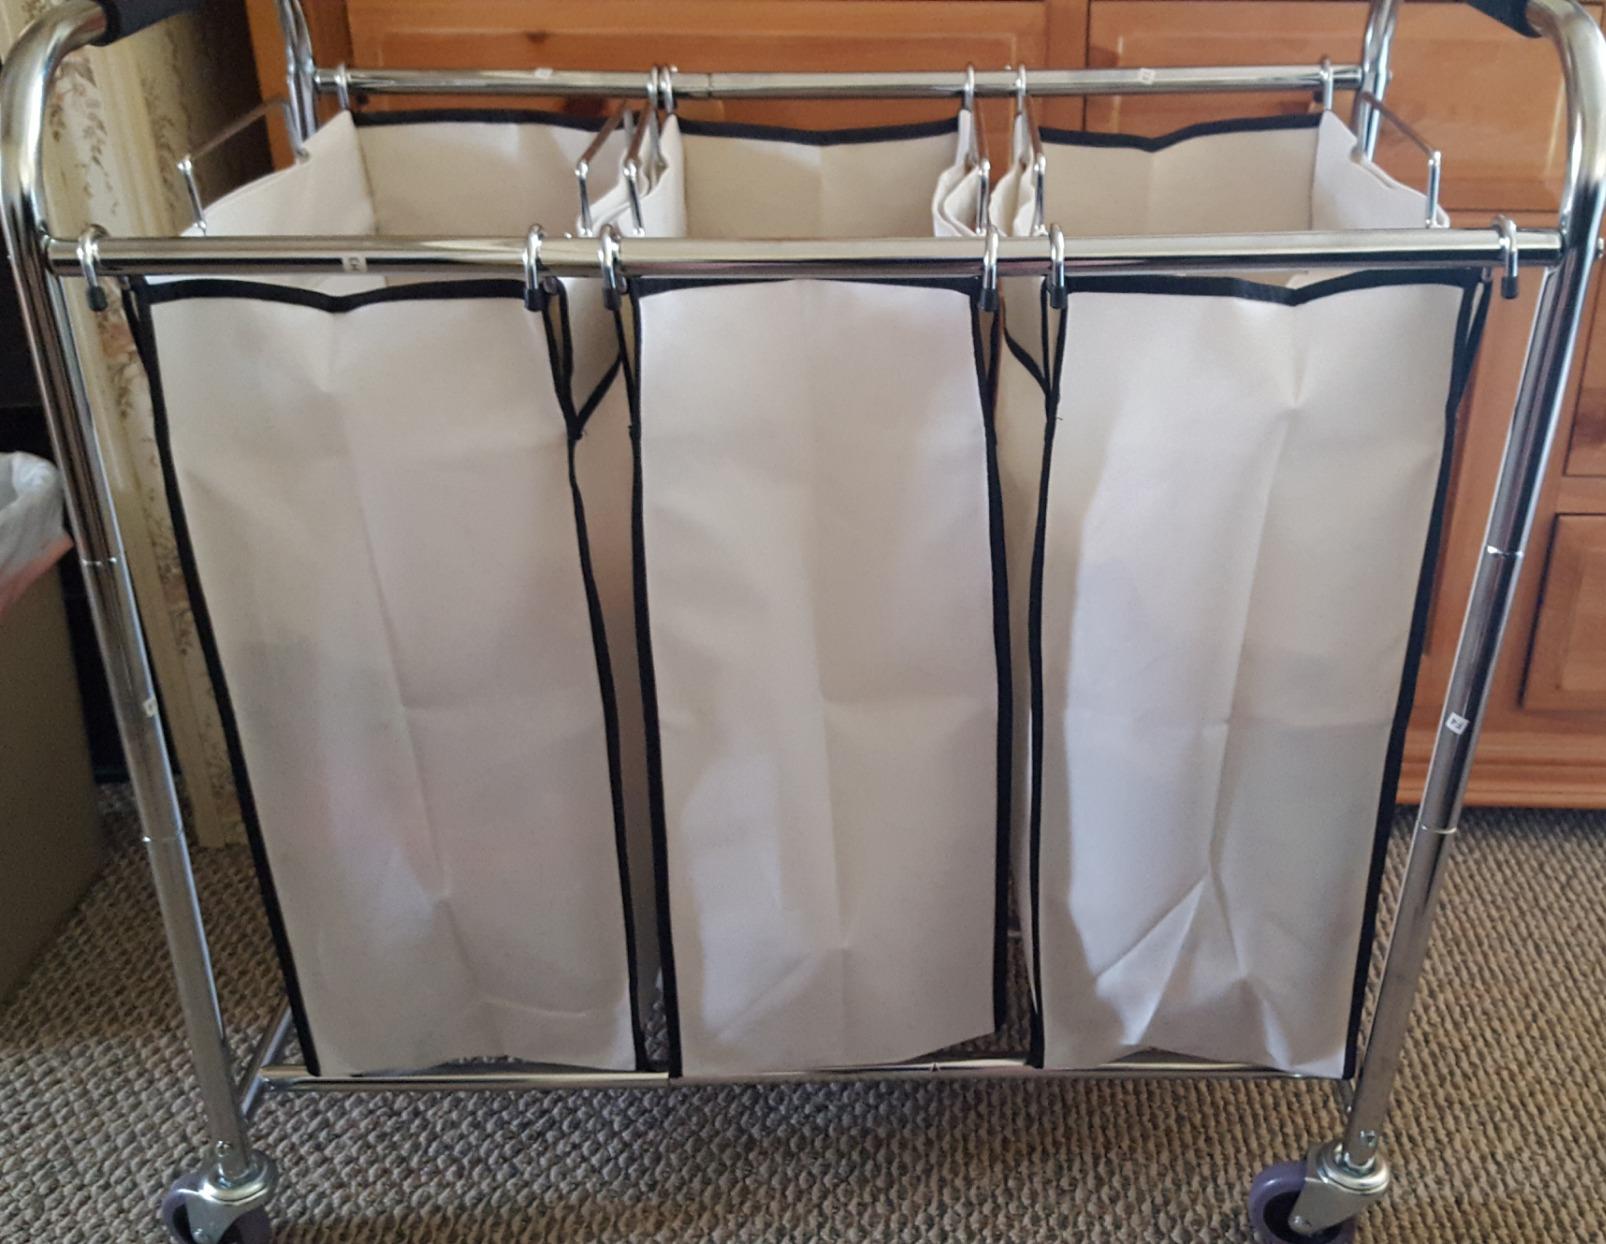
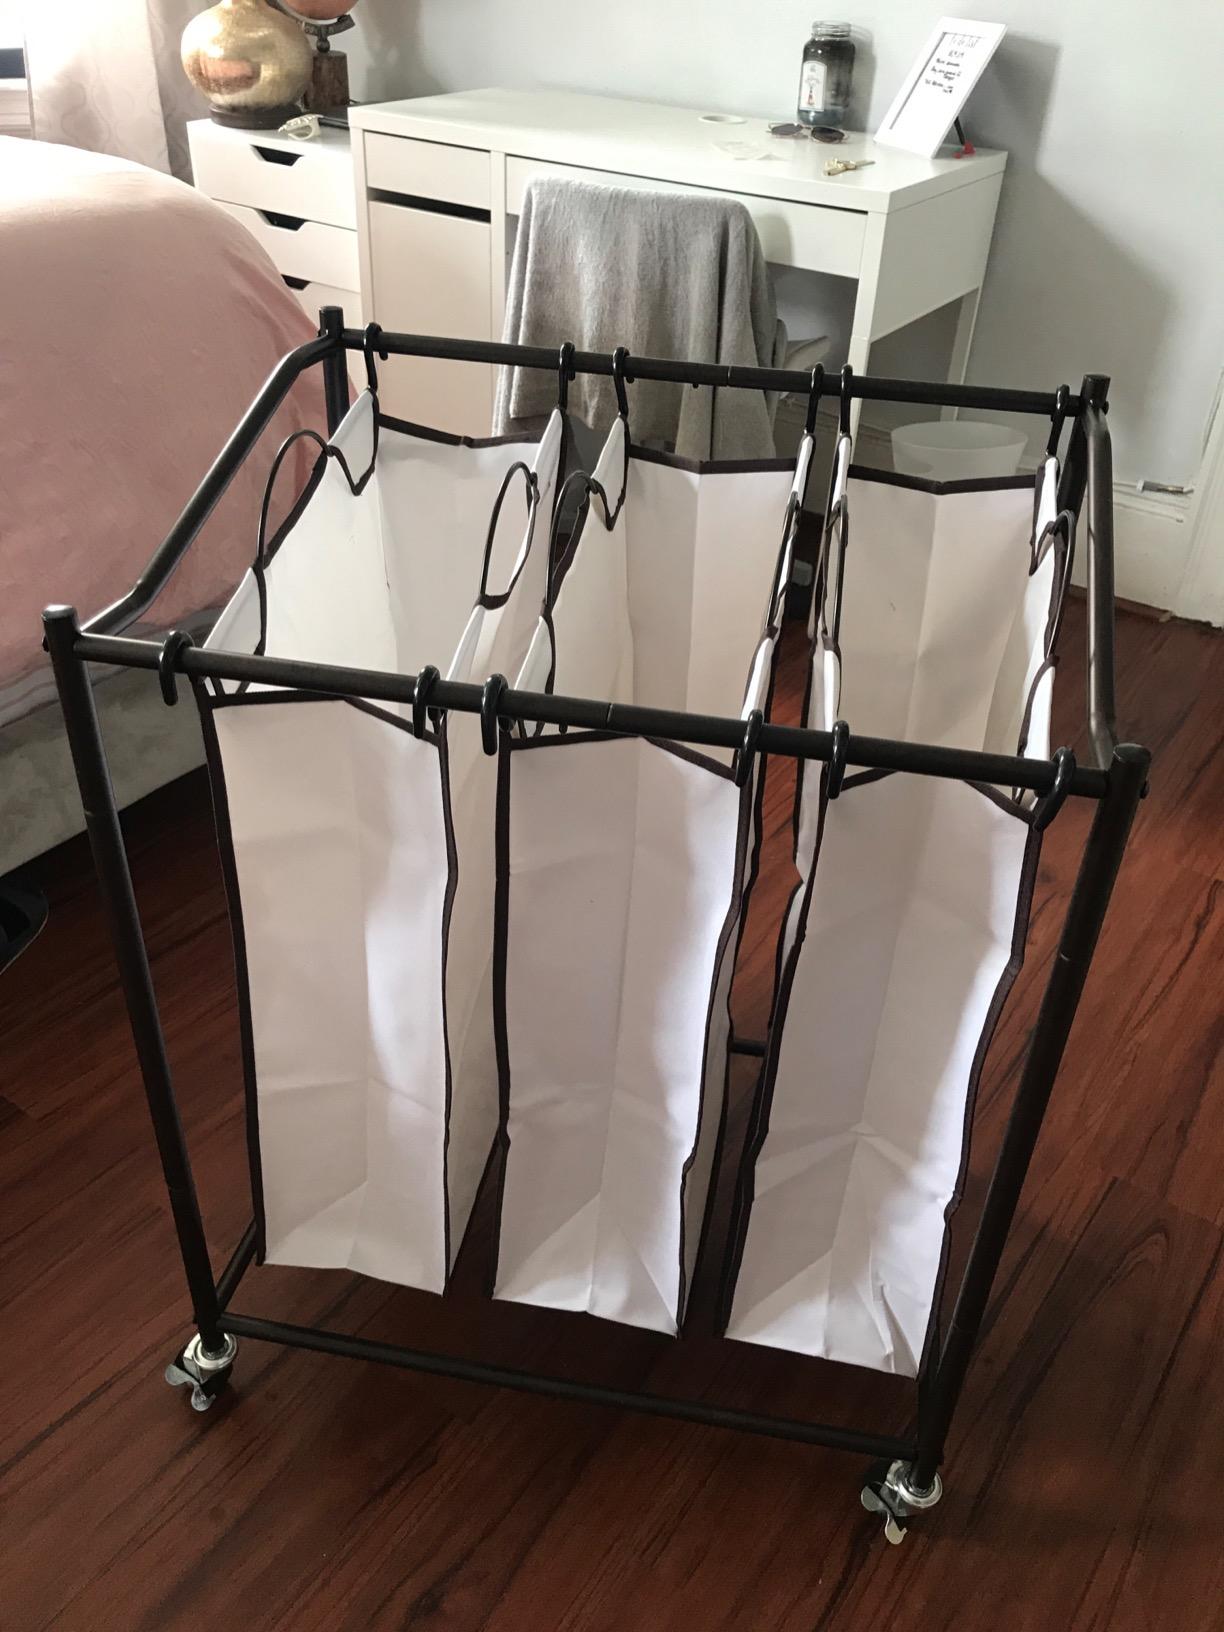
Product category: items_hamper
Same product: yes